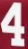
Number: 4